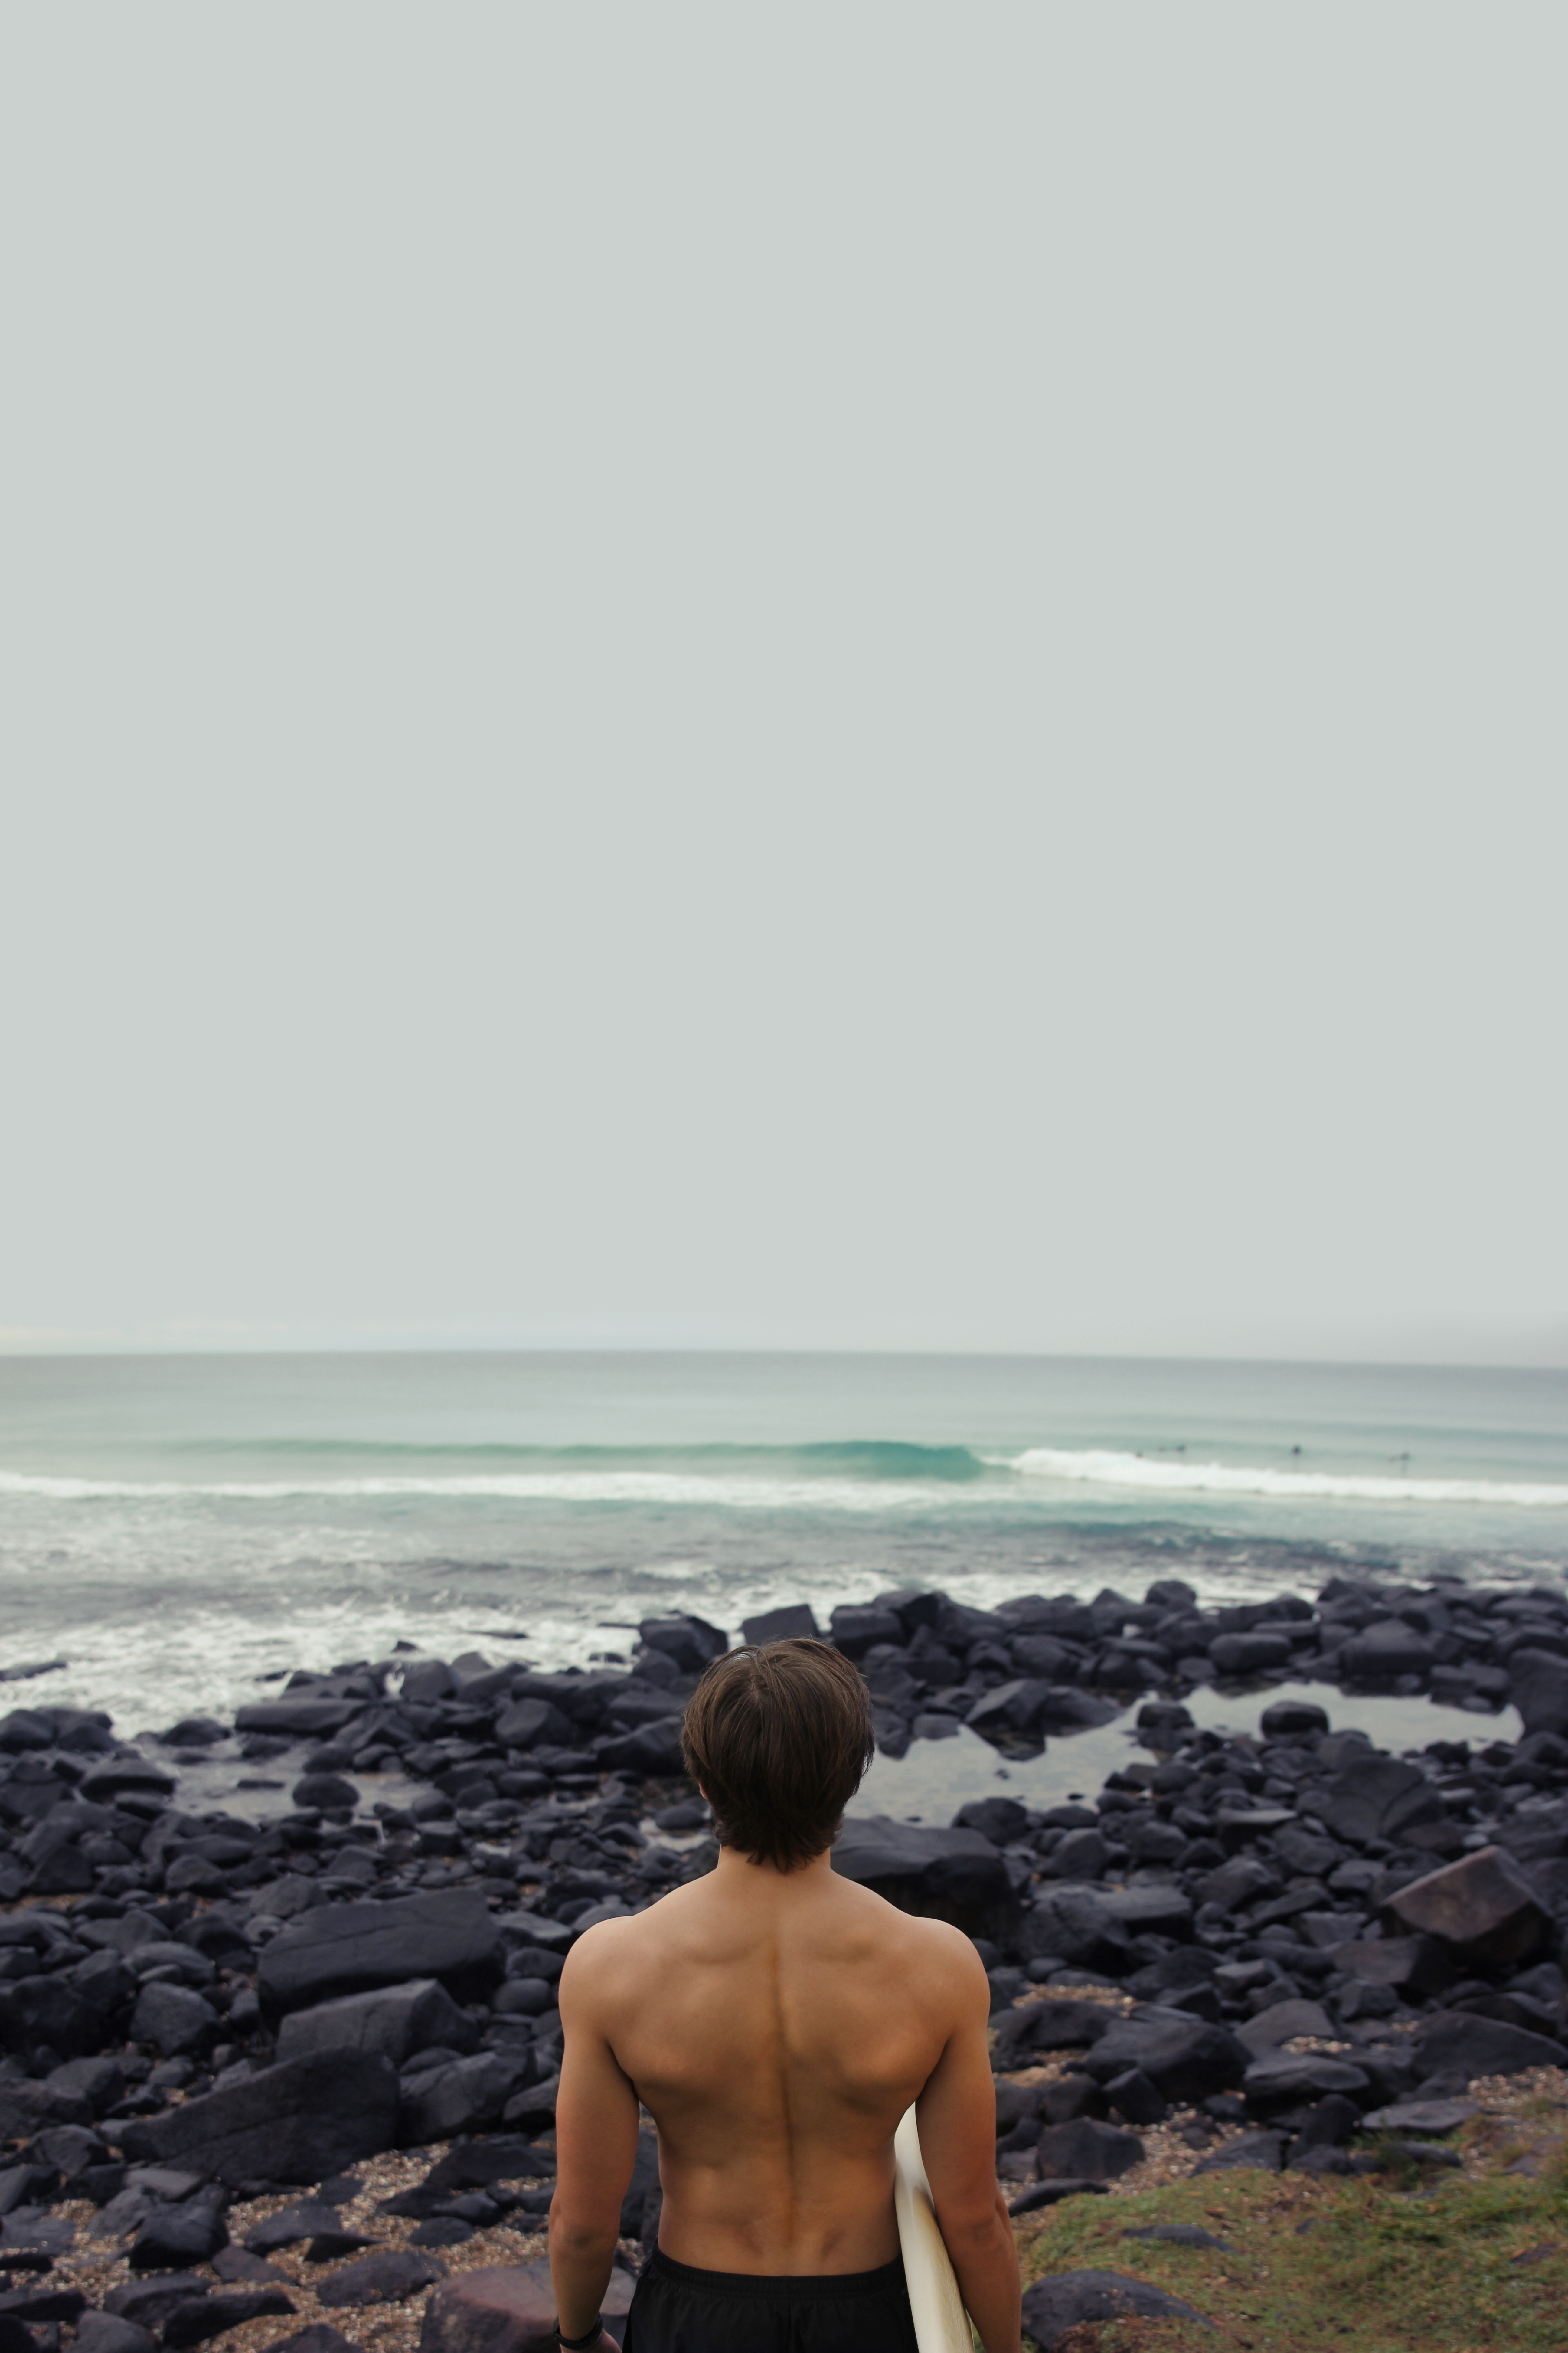
man, beach, sea, coast, water, sand, rock, ocean, horizon, person, shore, wave, surfer, body of water, rocks, waves